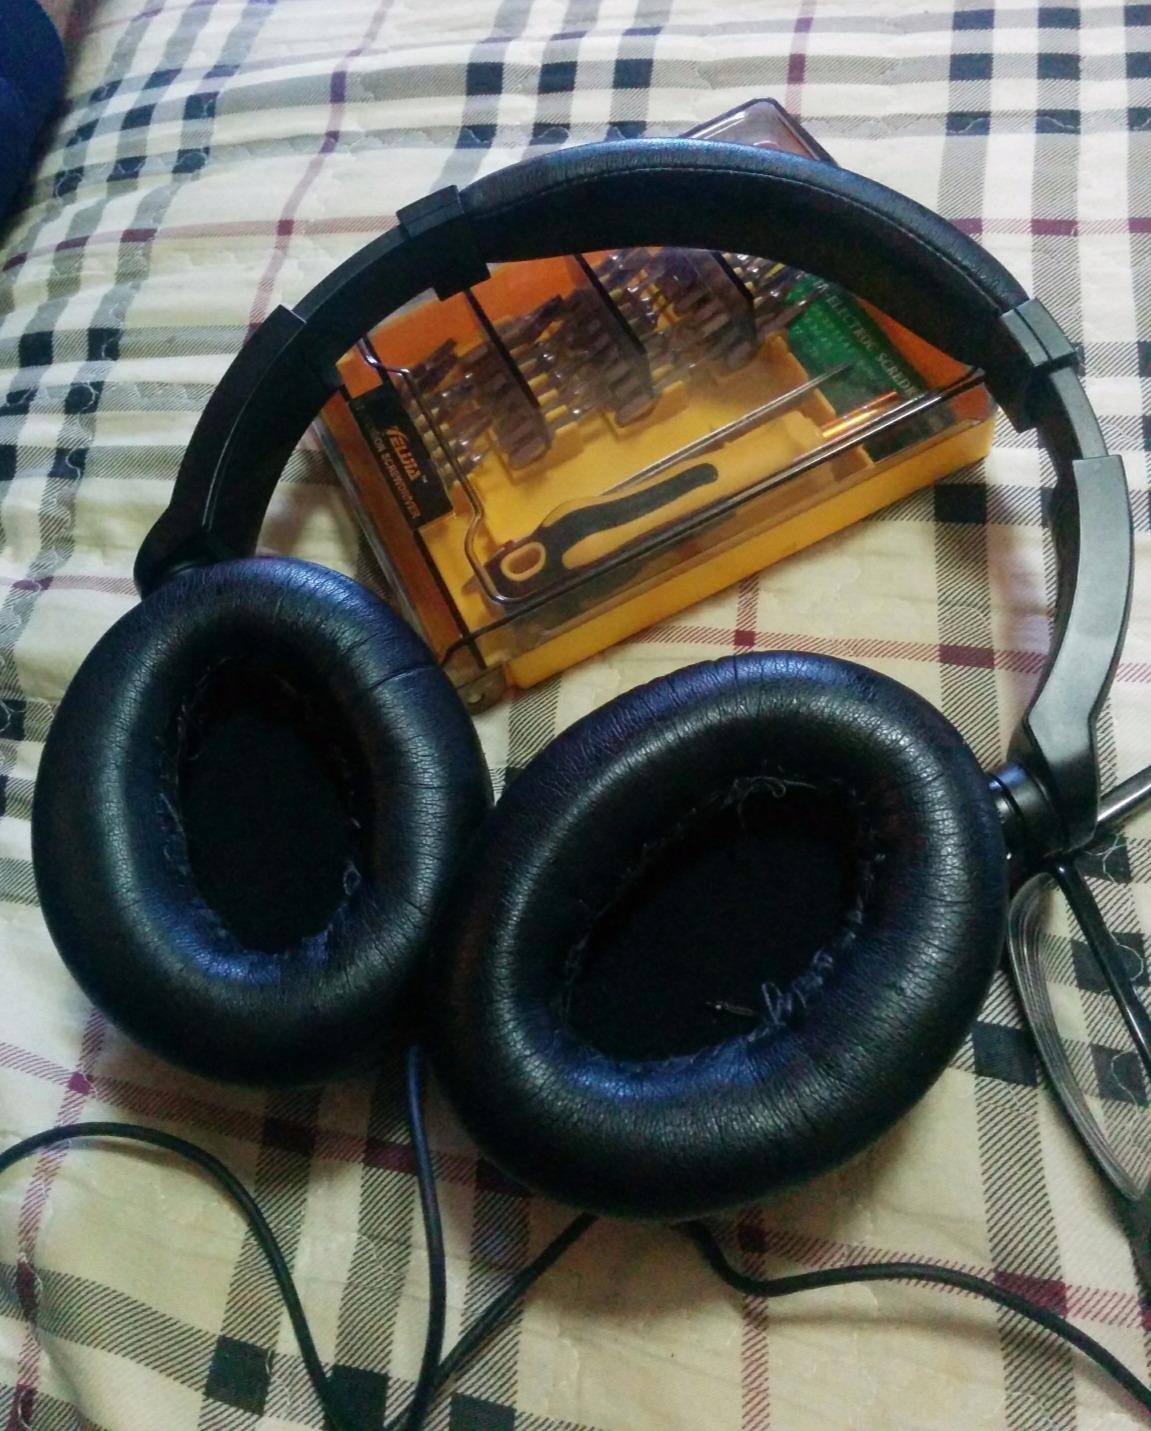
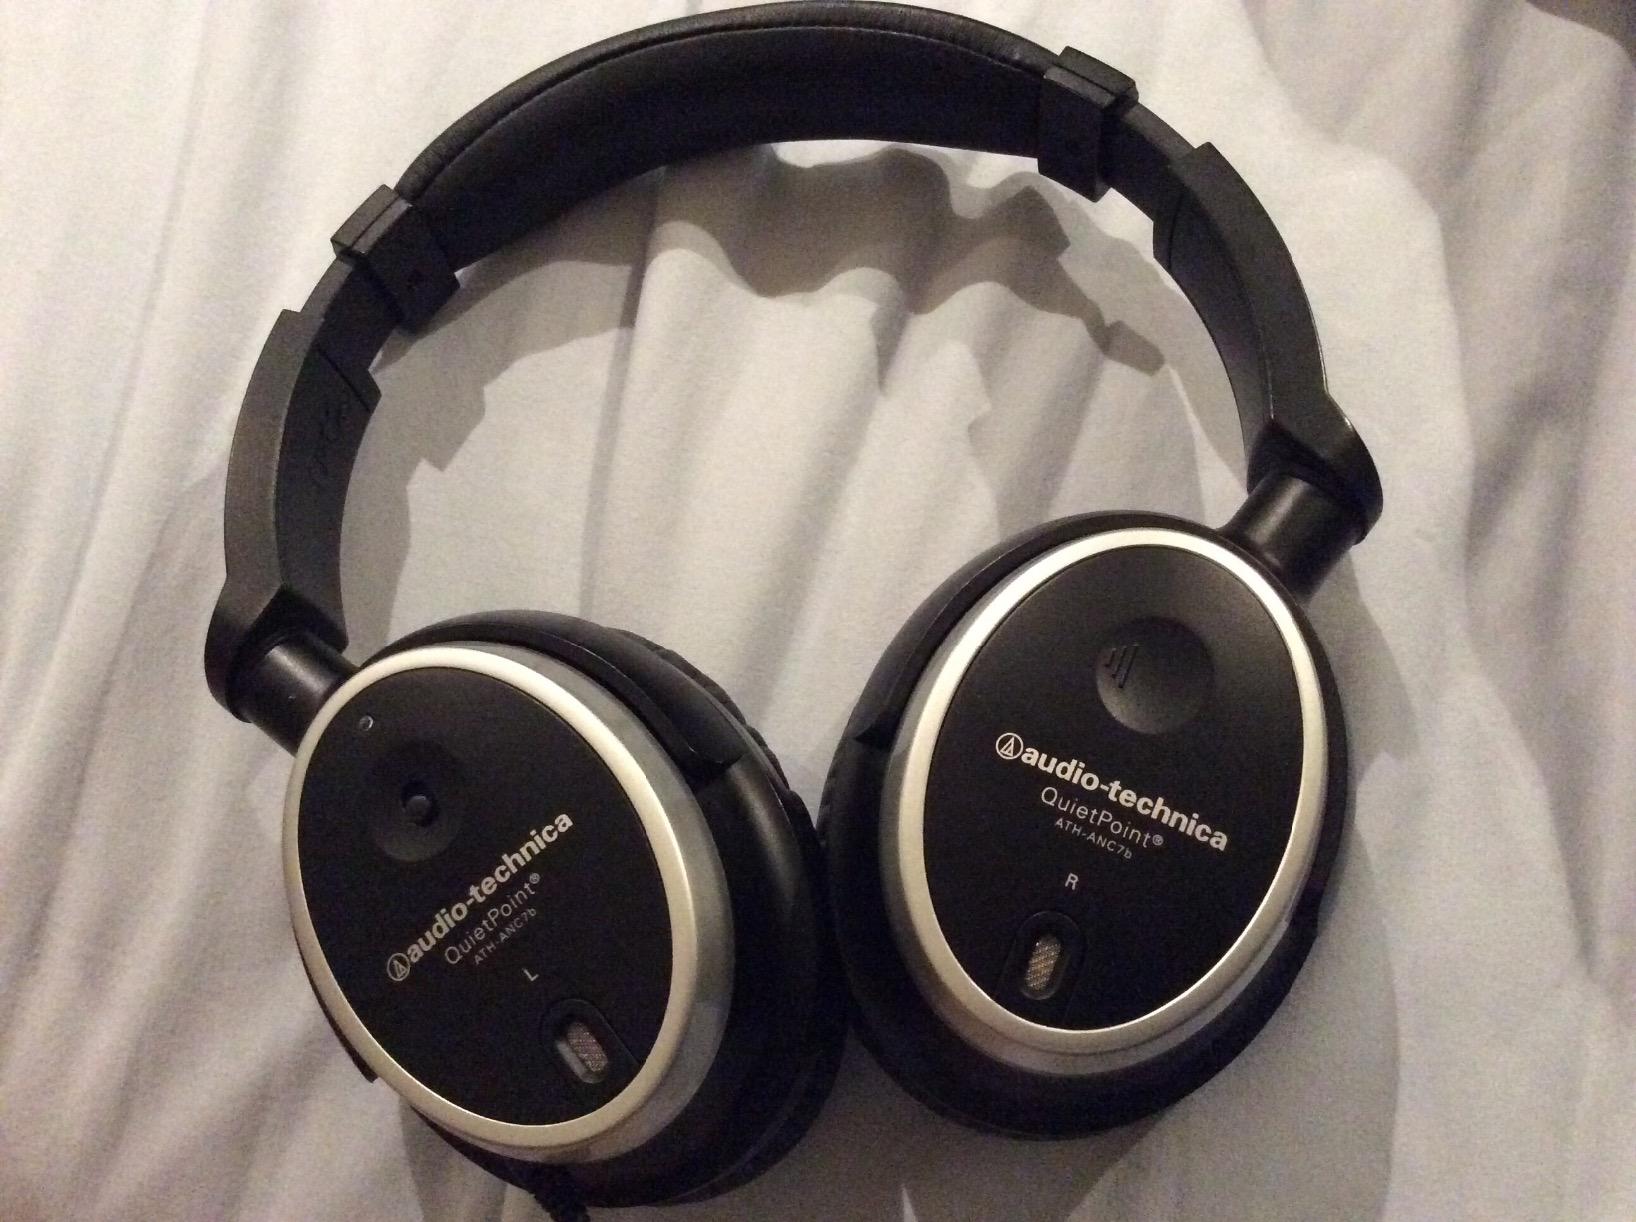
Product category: headphones
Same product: yes